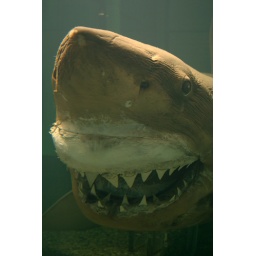
The preserved remains of a great white shark in the Wildlife Wonderland near the road to Phillip Island from Melbourne.